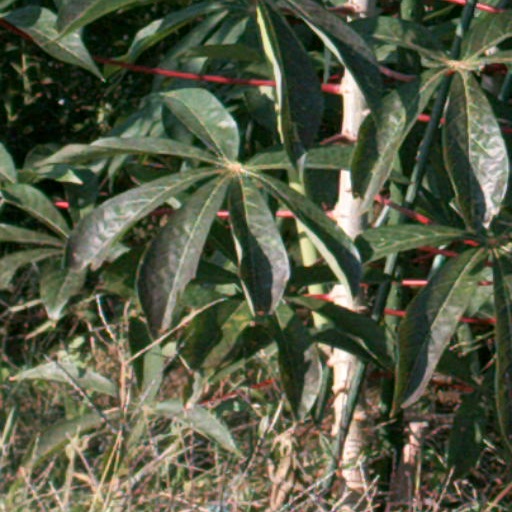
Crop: cassava